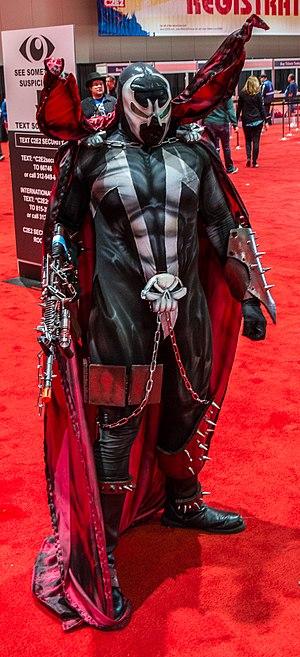
Image Comics est une maison d'édition de comics américaine fondée en 1992. Cette année-là, sept des plus importants dessinateurs de Marvel Comics, Todd McFarlane, Jim Lee, Erik Larsen, Rob Liefeld, Marc Silvestri, Whilce Portacio et Jim Valentino, mécontents de la façon dont ils sont traités par cet éditeur, décident de le quitter et de fonder leur propre société. Le fonctionnement d'Image est très différent des éditeurs plus anciens, comme Marvel ou DC Comics, puisqu'il s'agit plus d'un agglomérat de maisons d'édition indépendantes, dirigées chacune par un membre fondateur. Image est seulement une société qui permet de mieux gérer les relations avec les autres partenaires de la chaîne du livre.